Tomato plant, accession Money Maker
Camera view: bottom (45 deg); turntable rotation: 240 degrees
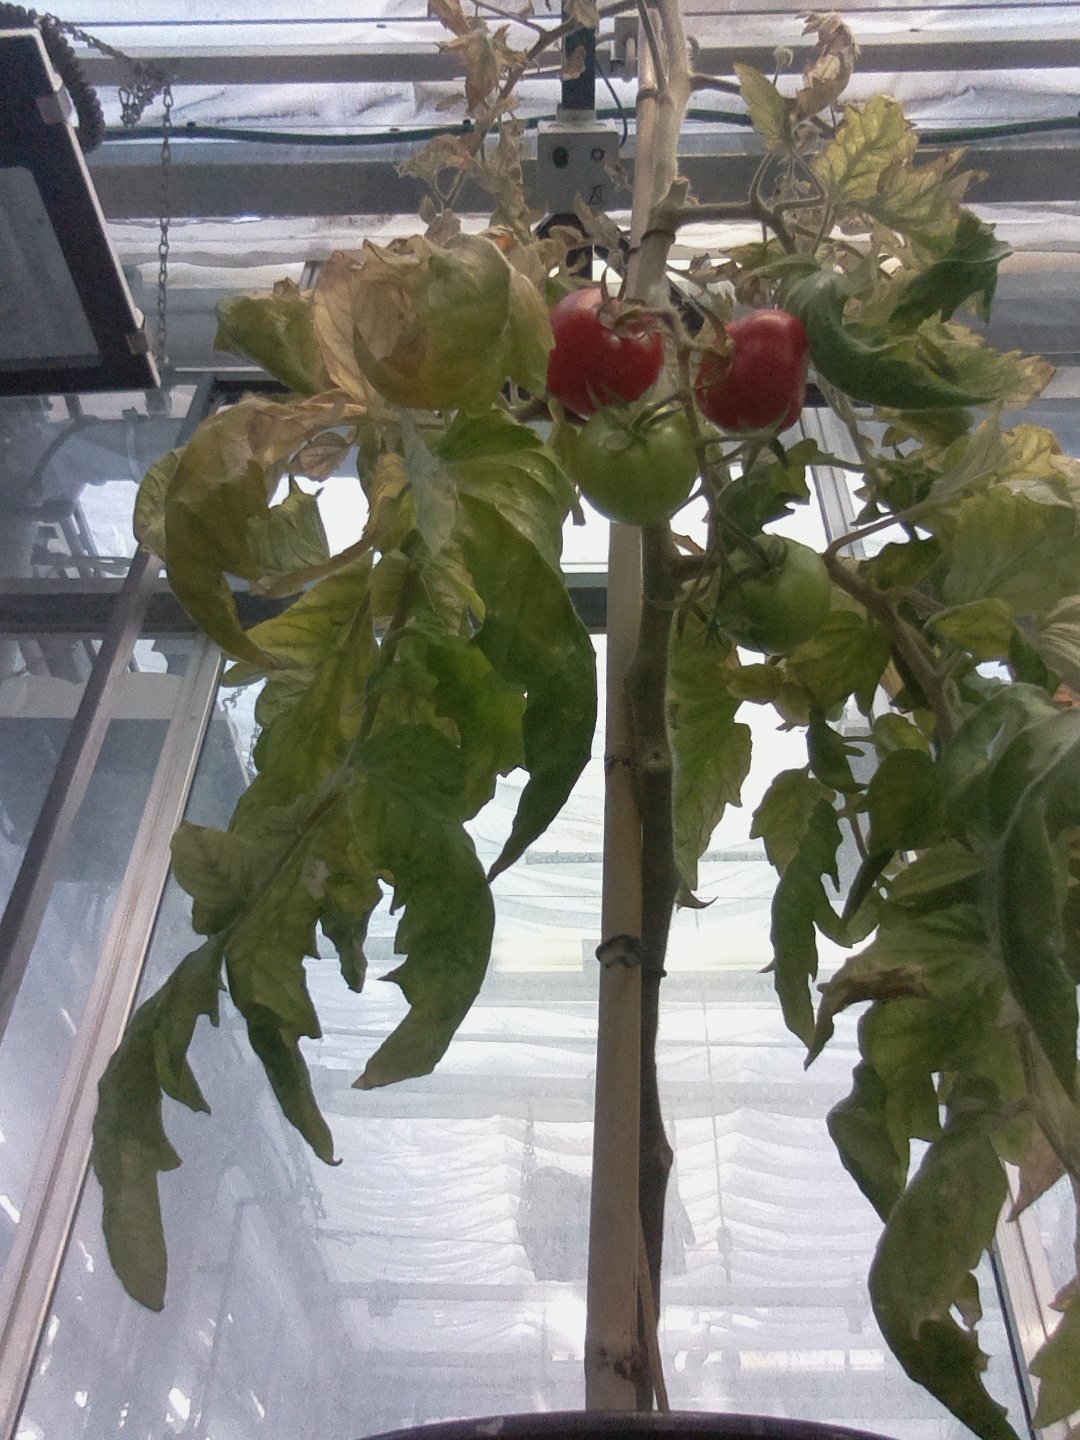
BBCH growth stage 83: 30%-40% of fruits show typical fully ripe color